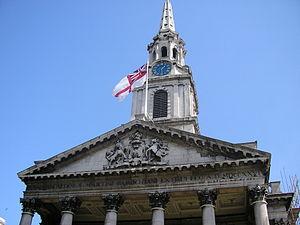
Le White Ensign est le pavillon de la marine militaire britannique, appelée la Royal Navy. Il est composé d'une croix de Saint-Georges rouge sur fond blanc avec l'Union Jack dans le canton supérieur à l'attache. Ce pavillon se bat sur les bateaux de la Royal Navy et aux bases navales opérées par celle-ci. Le Royal Yacht Squadron et les vaisseaux accompagnant la reine Élisabeth II l'arborent également.